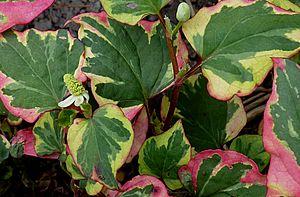
Houttuynia cordata 'Chameleon', dans un jardin en Belgique.